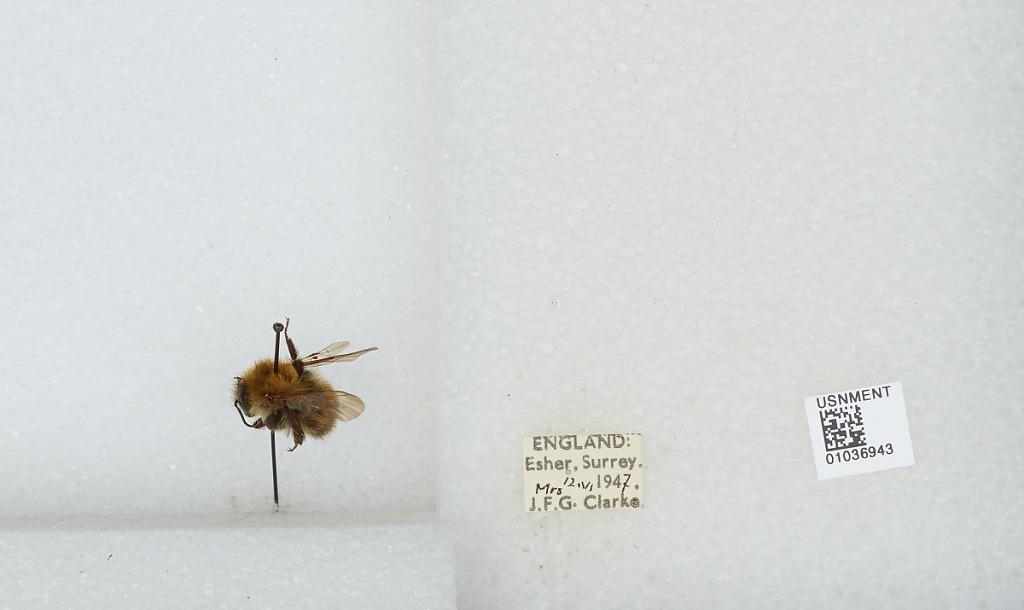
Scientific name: Bombus (Thoracobombus) pascuorum (Scopoli)
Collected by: J. Clarke
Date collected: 1947-6-12
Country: United Kingdom
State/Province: England
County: Surrey
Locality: Esher
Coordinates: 51.3691, -0.365